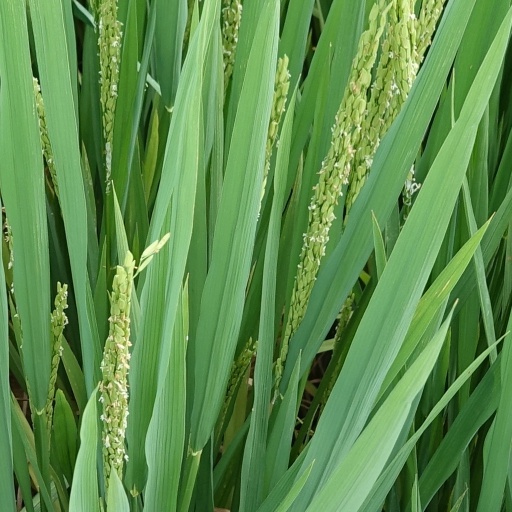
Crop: rice